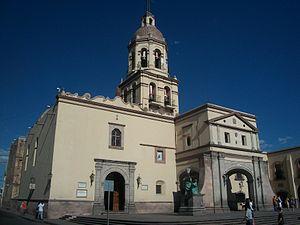
Ferdinand Maximilien de Habsbourg-Lorraine, né à Vienne le 6 juillet 1832 et mort fusillé au Cerro de las Campanas à Santiago de Querétaro le 19 juin 1867, est un archiduc d'Autriche, prince royal de Hongrie et de Bohême, devenu empereur du Mexique sous le nom de Maximilien Iᵉʳ en 1864. Frère cadet de l'empereur d'Autriche François-Joseph Iᵉʳ, il épouse en 1857 la princesse Charlotte de Belgique.